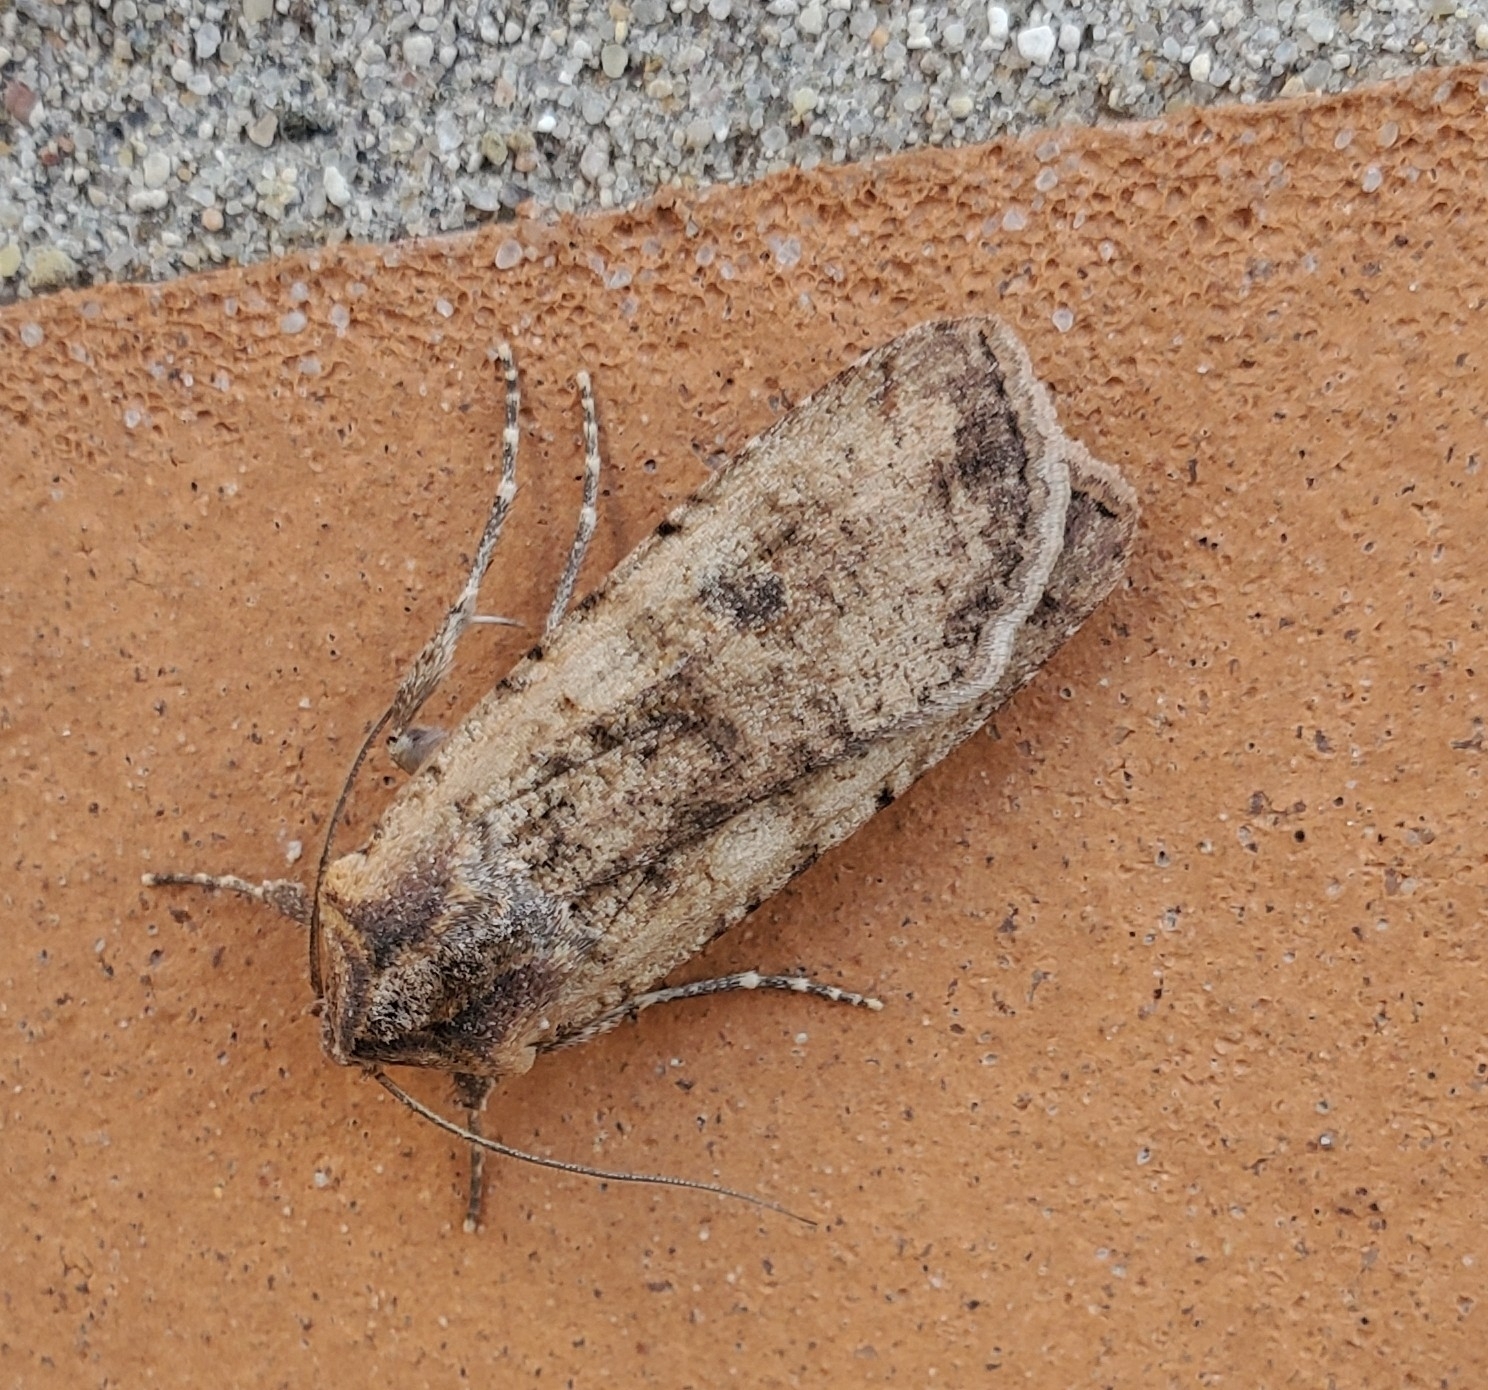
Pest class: cutworms